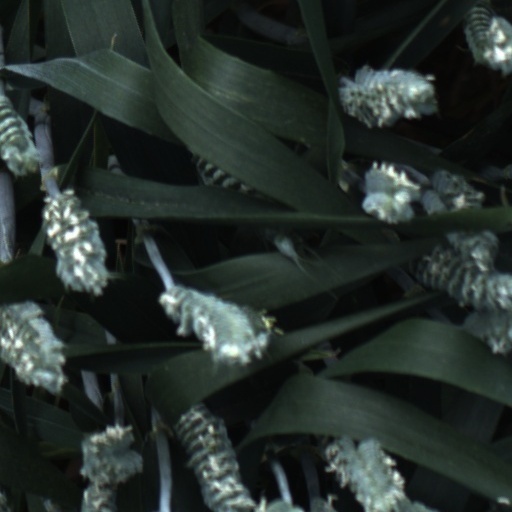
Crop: wheat